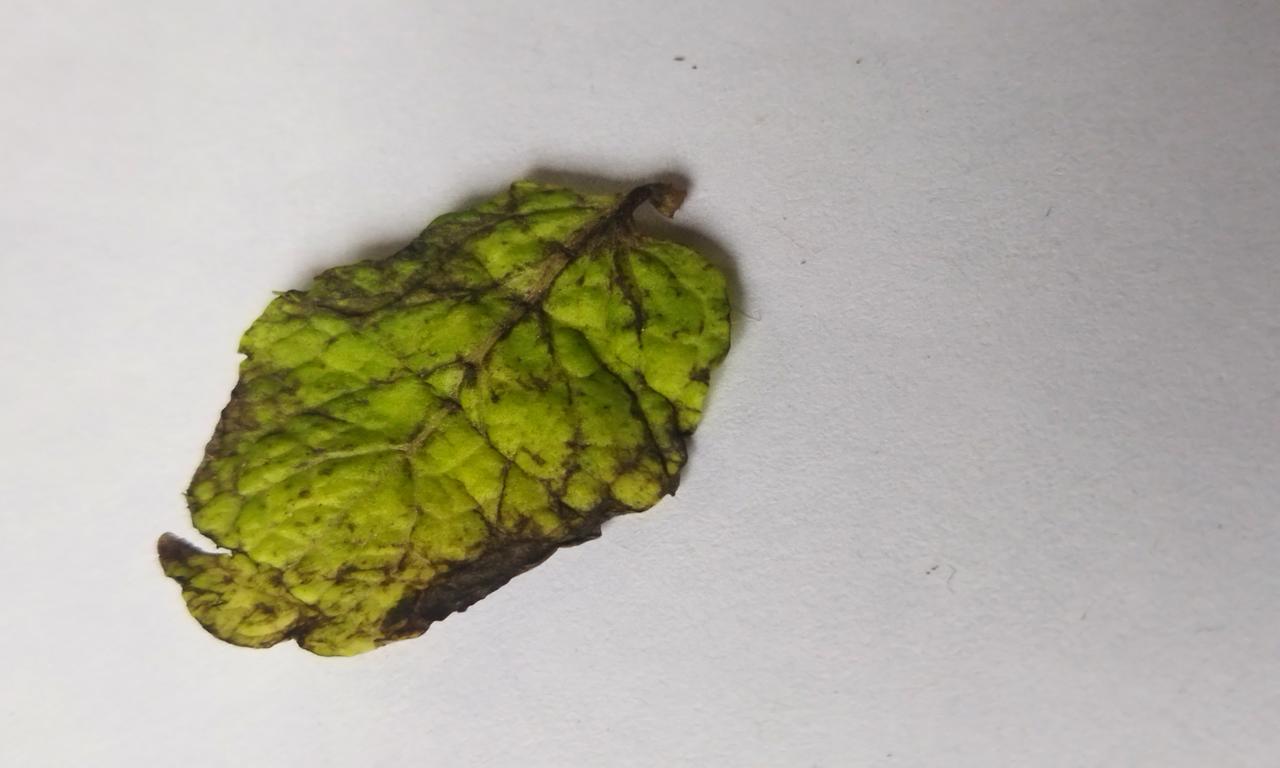
Label: Spoiled